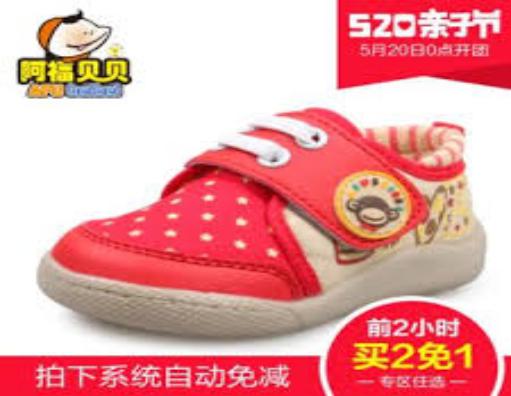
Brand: AFuBeiBei
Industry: Clothes